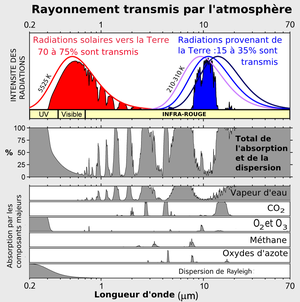
La couleur du ciel résulte de l'interaction entre la lumière du Soleil et les molécules et particules de l'atmosphère terrestre.
L’effet de serre est un processus naturel résultant de l’influence de l'atmosphère sur les différents flux thermiques contribuant aux températures au sol d'une planète. La prise en compte de ce mécanisme est nécessaire pour expliquer les températures observées à la surface de la Terre et de Vénus. Dans le système solaire, l'essentiel de l'énergie thermique reçue par une planète provient du rayonnement solaire et, en l’absence d'atmosphère, une planète rayonne idéalement comme un corps noir, l'atmosphère d'une planète absorbe et réfléchit une partie de ces rayonnements modifiant ainsi l'équilibre thermique. Ainsi l'atmosphère isole la Terre du vide spatial comme une serre isole les plantes de l'air extérieur.